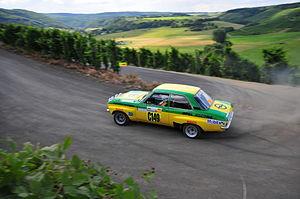
Le Rallye autrichien des Alpes 1973, disputé du 12 au 14 septembre 1973, est la neuvième manche du championnat du monde des rallyes 1973, inauguré cette même année.
Le Tour de Corse 1973, disputé du 1ᵉʳ au 2 décembre 1973, est la treizième et dernière manche du championnat du monde des rallyes 1973, inauguré cette même année. C'est également la dernière manche du championnat de France des rallyes.
Le Tour de Corse 1975, disputé du 8 au 9 novembre 1975, est la trentième manche du championnat du monde des rallyes courue depuis 1973 et la neuvième manche du championnat du monde des rallyes 1975. L'épreuve fait également partie du championnat de France des rallyes.
Walter Röhrl né le 7 mars 1947 à Ratisbonne est un pilote automobile allemand qui fut entre autres deux fois Champion du monde des rallyes, une fois d'Europe, et une fois d'Afrique, ainsi qu'à l'occasion un pilote d'endurance automobile.
Le Tour de Corse 1974, disputé du 30 novembre au 1ᵉʳ décembre 1974, est la vingt-et-unième manche du championnat du monde des rallyes courue depuis 1973, la huitième et dernière manche du championnat du monde des rallyes 1974. C'est également l'avant-dernière épreuve du championnat de France des rallyes.